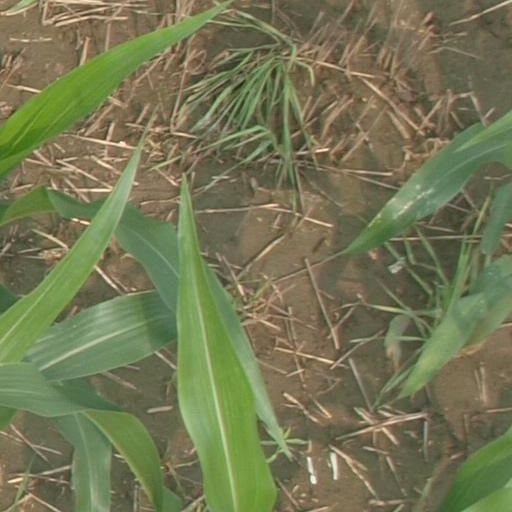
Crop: maize; corn